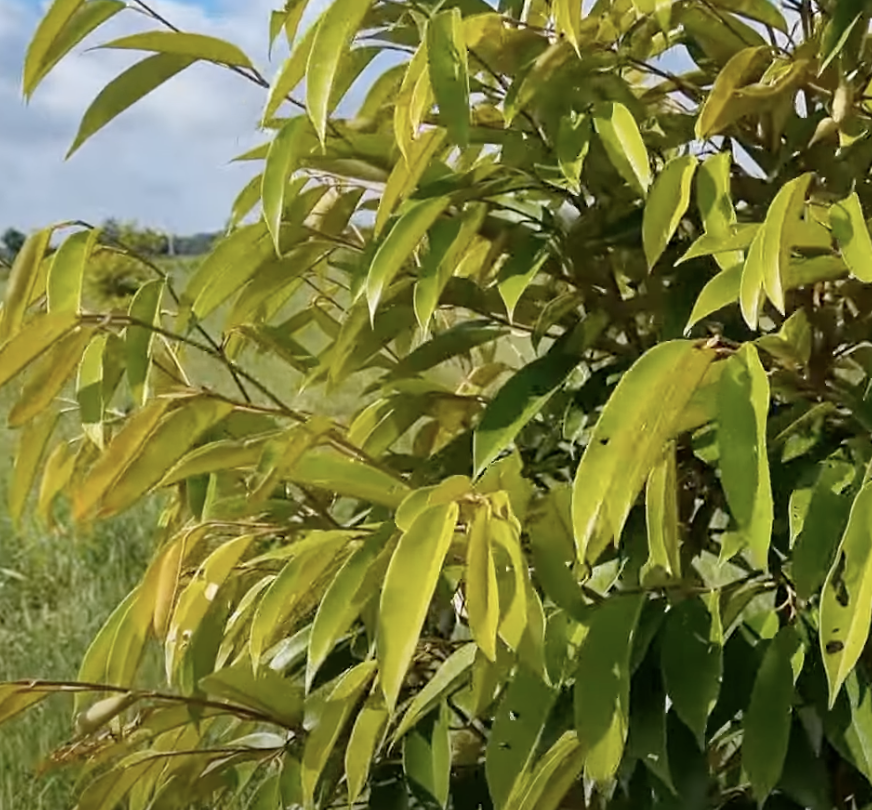
Label: yellow_leaf